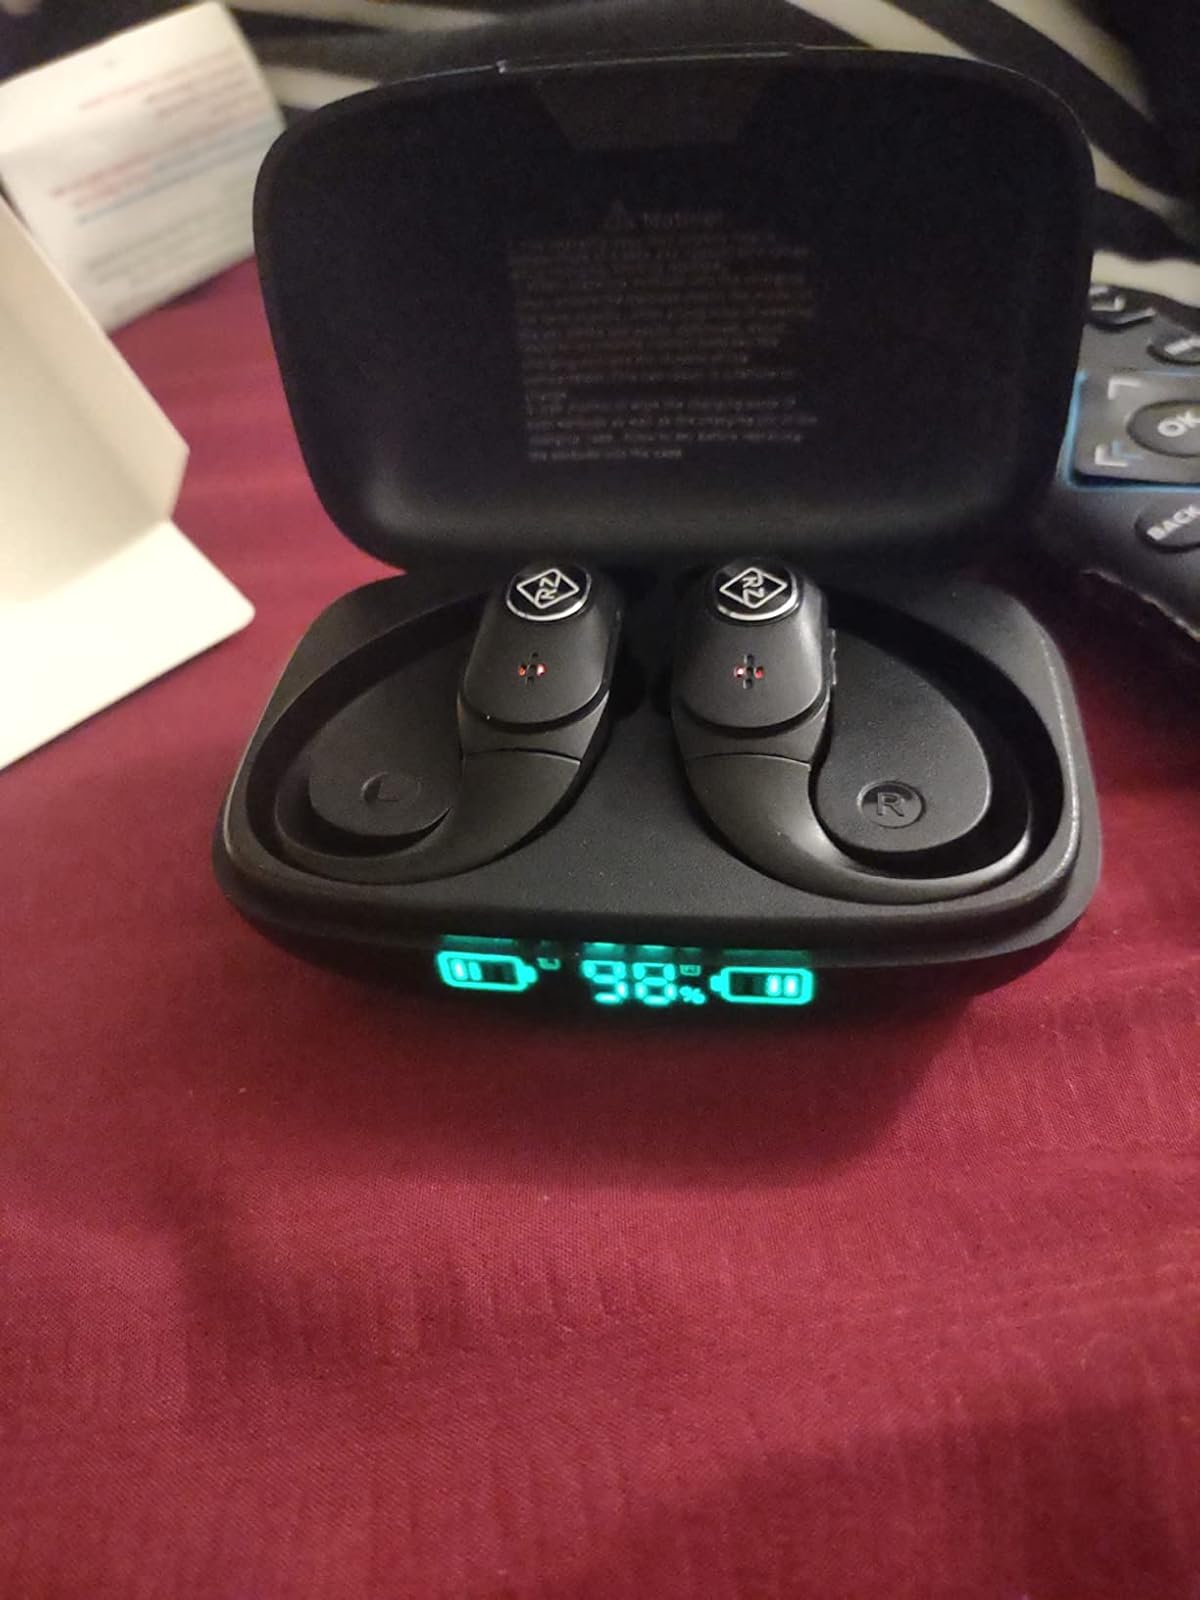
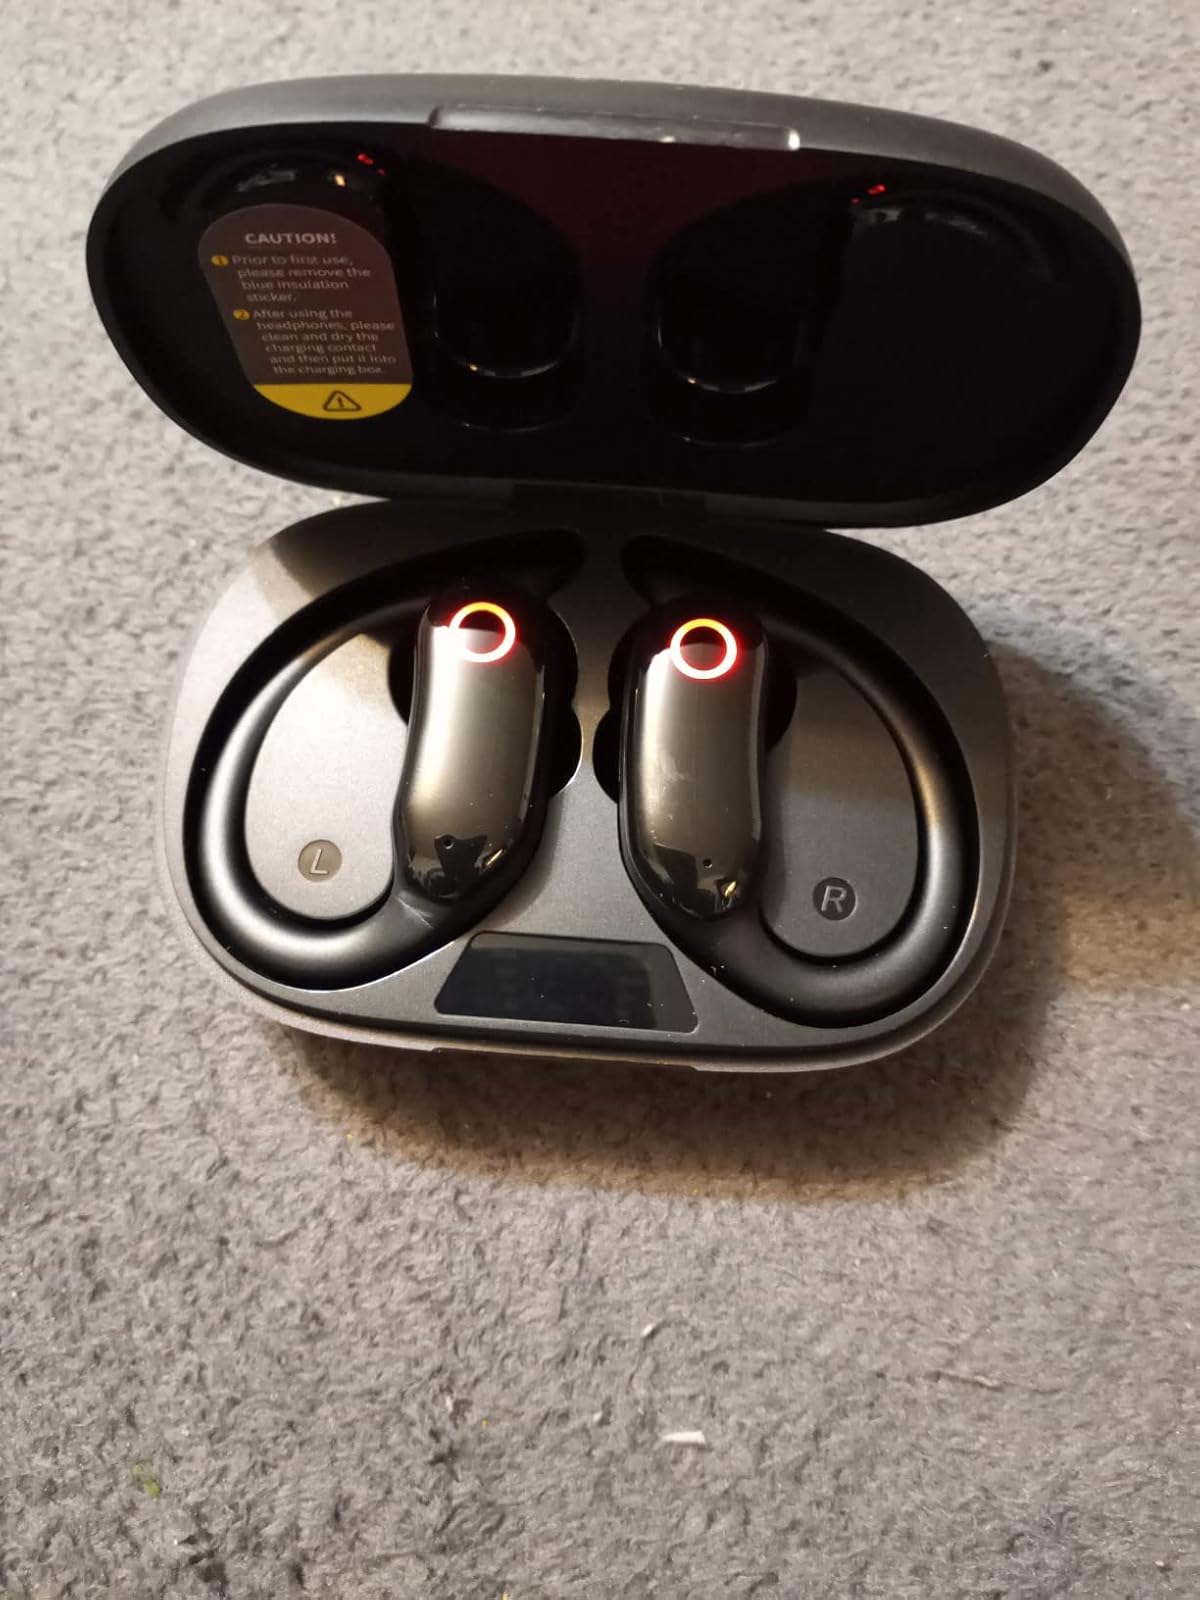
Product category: earbuds
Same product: no